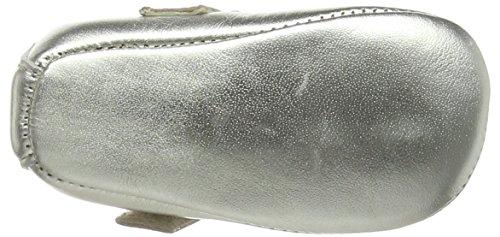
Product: Old Soles Kid's Gabrielle Mary Jane
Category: Clothing, Shoes & Jewelry | Girls | Shoes | Flats
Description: Leather and Rubber sole.
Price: $44.00 - $54.95